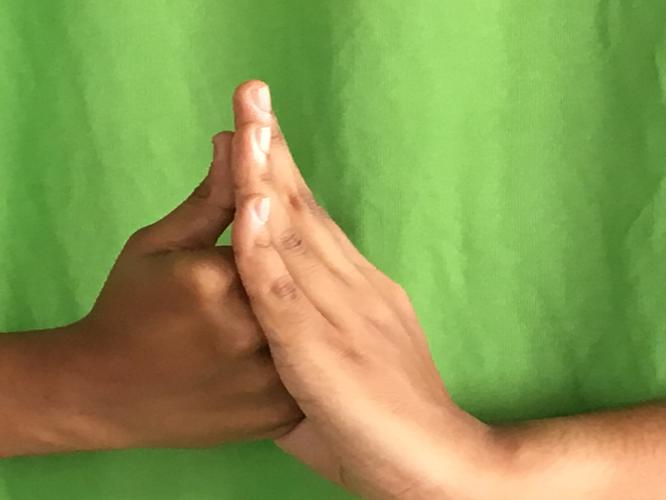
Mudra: Shanka
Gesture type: double_hand